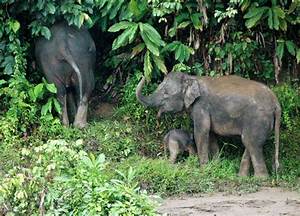
Label: elephant